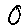
Label: 0